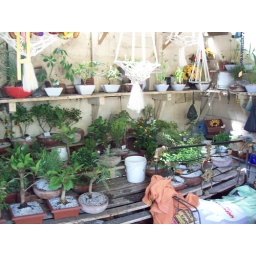
Seriously. She said she learned from books as a kid, and lost a lot of plants in the quake.